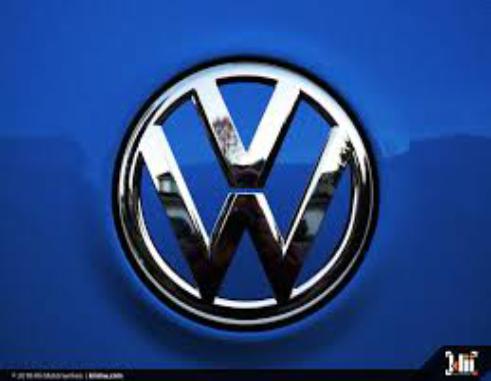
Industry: Transportation